Paula Brooks

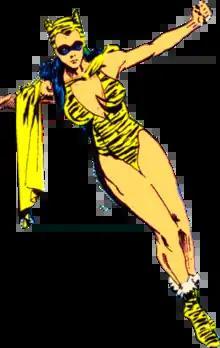
Paula Brooks as the Tigress. Art by Michael Bair, Howard Simpson, and Brian Murray

Paula Brooks is a fictional comic book character published by DC Comics. She is one of many characters to use the names Tigress and Huntress. Paula Brooks is married to Sportsmaster and the mother of Artemis Crock.